Emmett Toppino

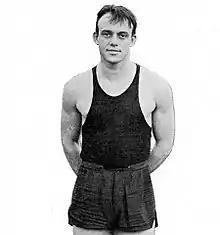
Martin Emmett Toppino (1909–1971)

Martin Emmett Toppino (July 1, 1909 – September 8, 1971) was an American athlete, winner of a gold medal in the 4 × 100 m relay at the 1932 Summer Olympics.